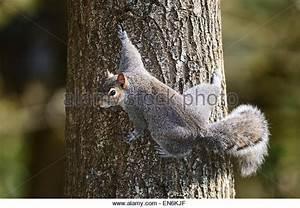
squirrel